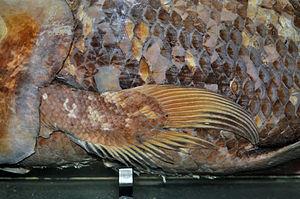
Nageoire pectorale d'un coelacanthe mâle (Latimeria chalumnae) pêché le 21 janvier1965 à Mutsamudu (Anjouan, Comores). Répertorié sous le code C36 (36eme coelacanthe inventorié)
Les Coelacanthiformes, Cœlacanthiformes, ou Cœlacanthes sont un ordre de poissons sarcoptérygiens. Il en existe de nombreux fossiles et deux espèces vivantes connues du genre Latimeria. Ils n'ont que peu évolué morphologiquement depuis 350 millions d'années et ressemblent aux ancêtres aquatiques des vertébrés terrestres. Ils possèdent une poche de gaz avec des parois épaisses qui est le vestige d'un poumon ancestral utilisé lorsque leurs ancêtres vivaient non pas dans les grands fonds, à 100 m ou plus, mais plus proche de la surface, tant dans les eaux marines que douces. Cette caractéristique, ainsi que la forme et le mouvement de ses nageoires l'ont souvent vu qualifier — à tort — de « fossile vivant » ; il est à noter que les appellations, plus techniques, de forme panchronique ou forme transitionnelle, sont tout aussi fautives.